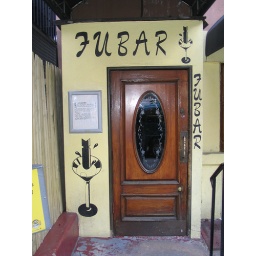
The door of the bar &amp;quot;Fubar&amp;quot; located in the desroyed building (taken prior to the accident).